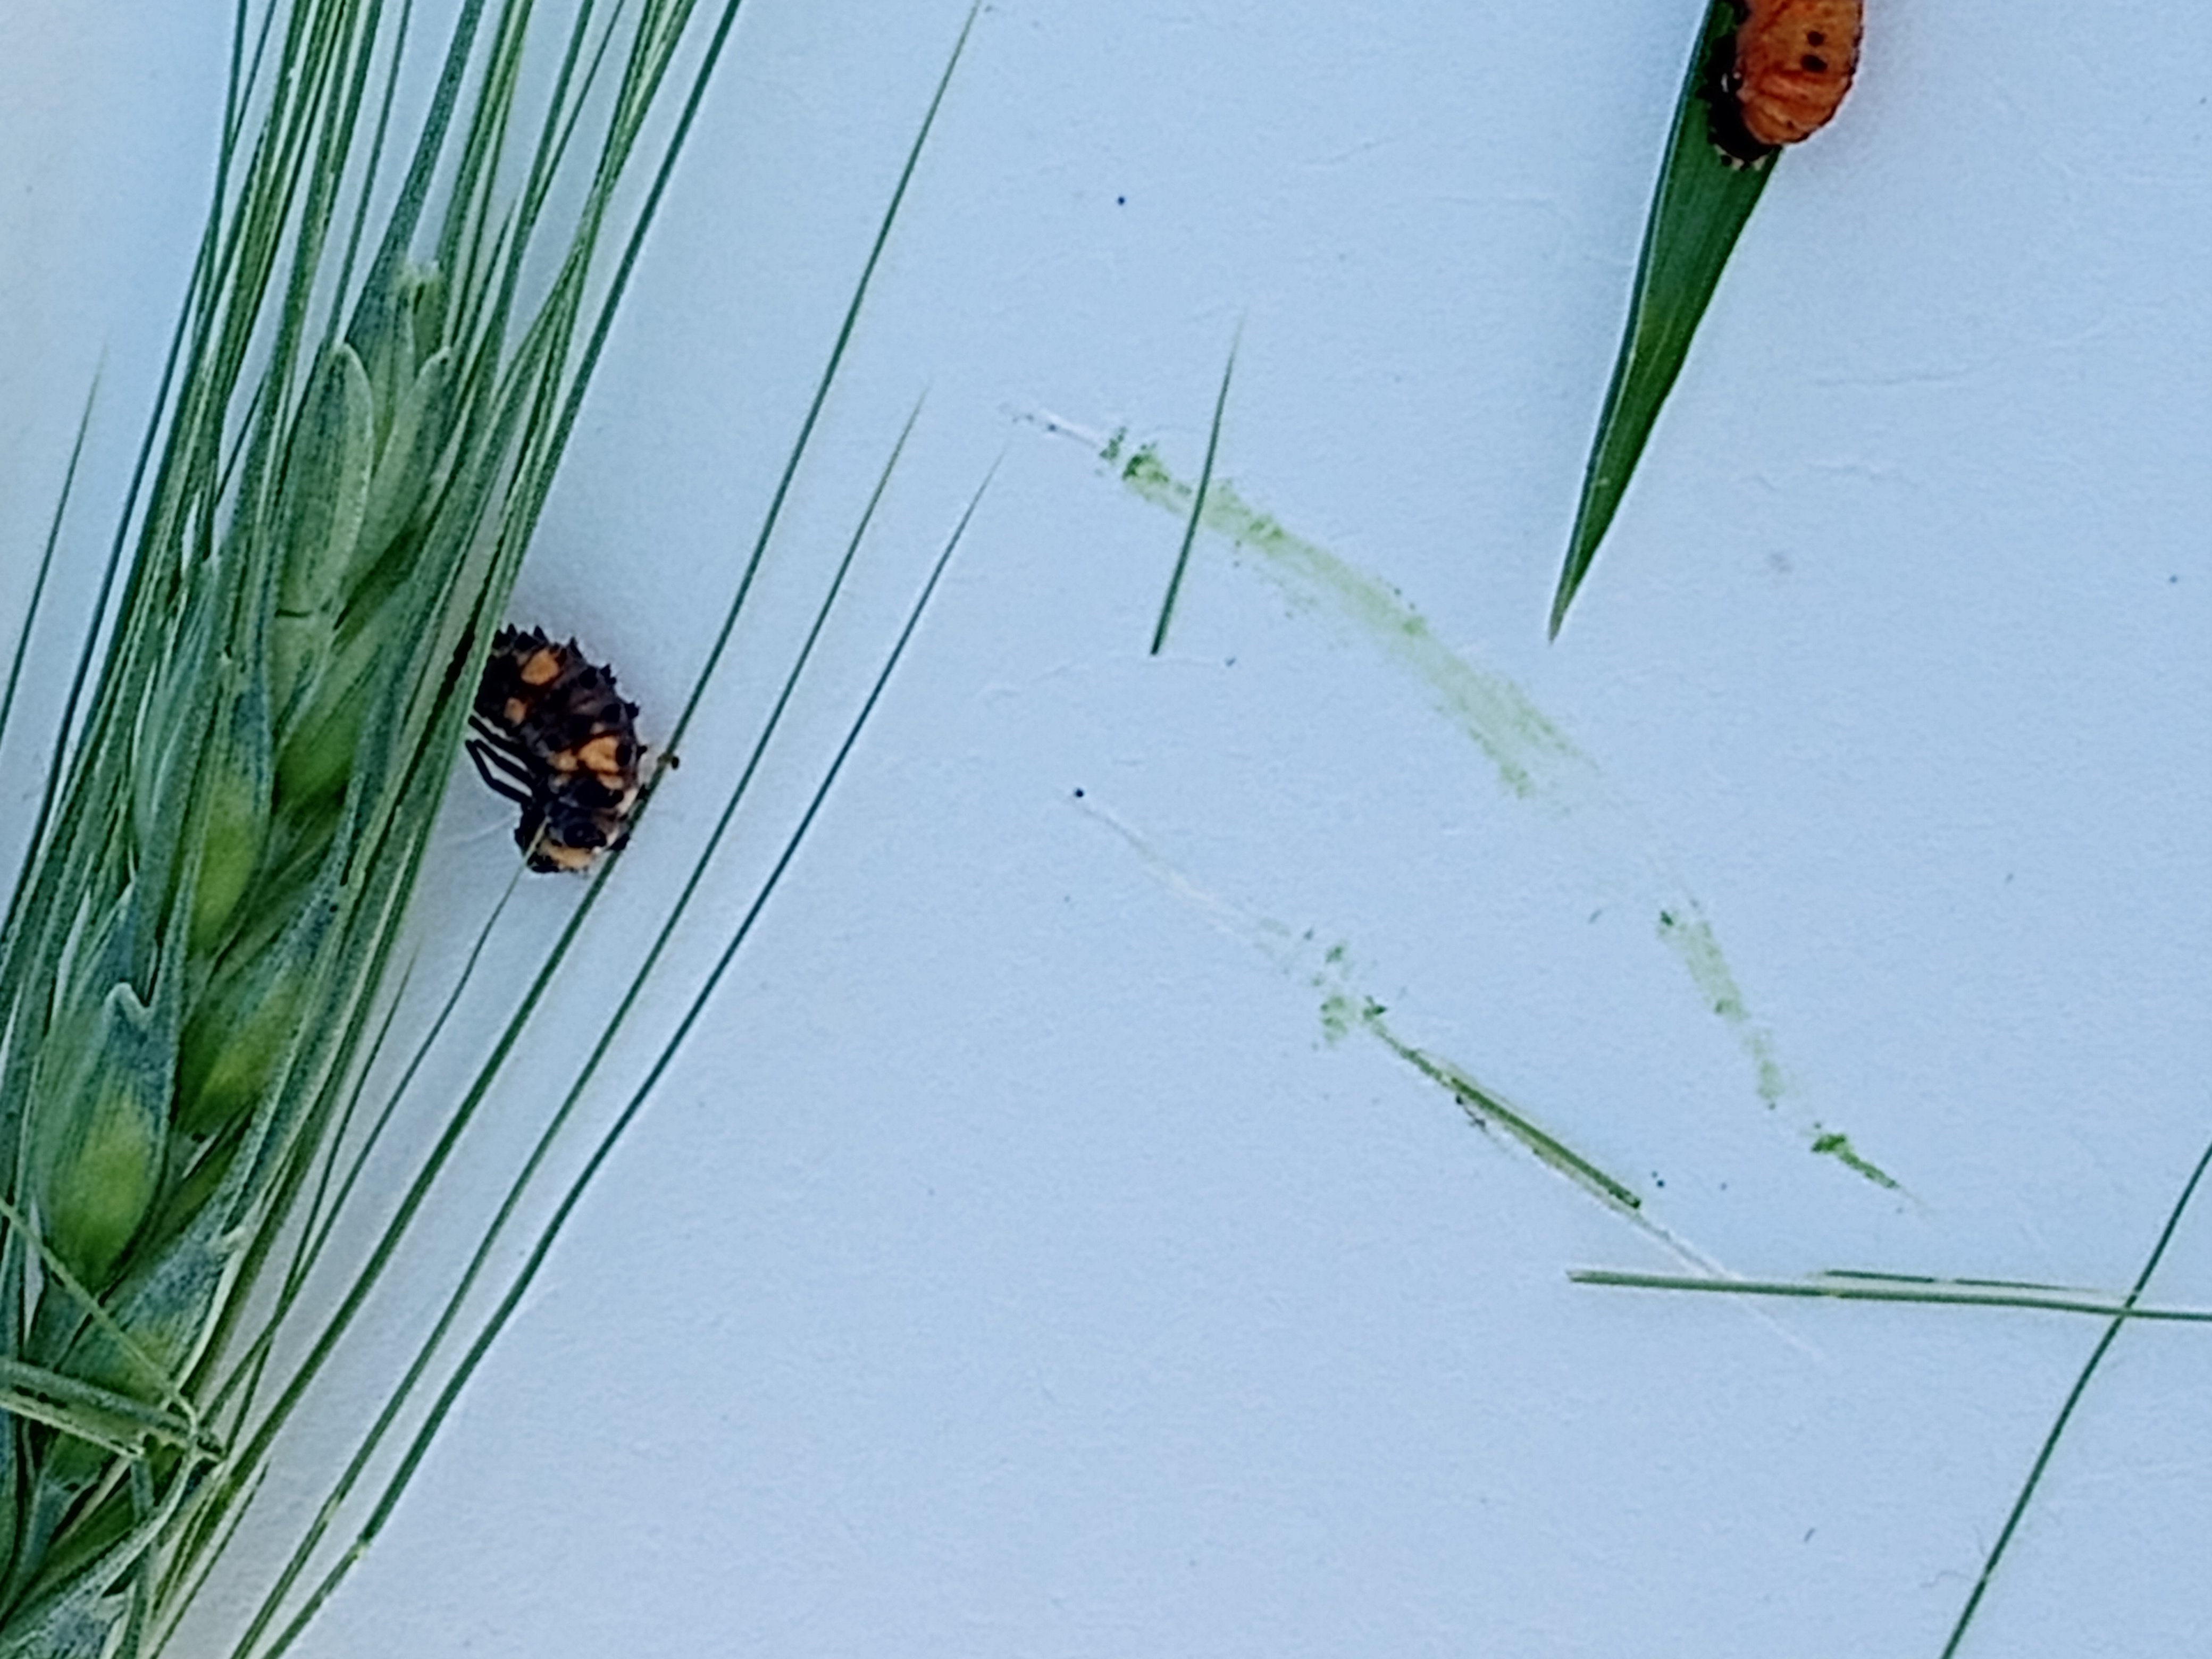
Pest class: predators